Sumiswald

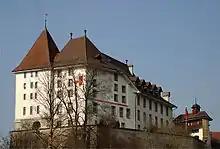
Sumiswald Castle, former home of Teutonic Knights' commandery

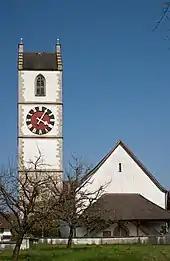
Sumiswald village church, built in 1510-12

Sumiswald is first mentioned in 1225 as "Smoldeswalt". The name either comes from the Germanic settler "Suomolt" or the Latin term "summa vallis" ("bank over the valley").